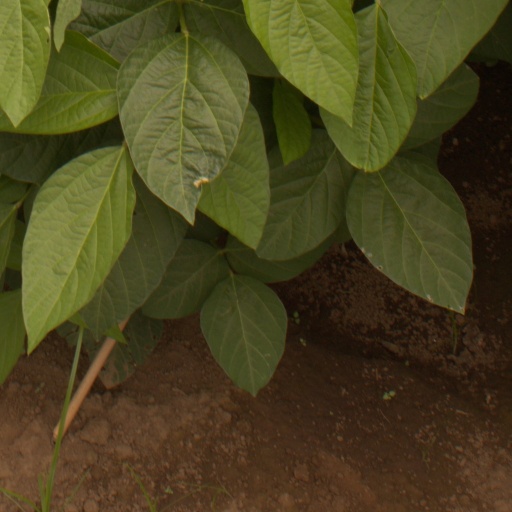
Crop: soybean